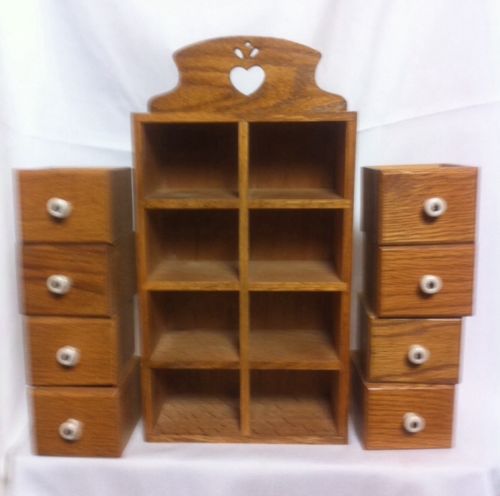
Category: cabinet